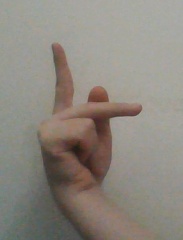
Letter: dha